1,3-Benzodioxolylpentanamine

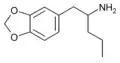

1,3-Benzodioxolylpentanamine (BDP), also known as K or as 3,4-methylenedioxy-α-propylphenethylamine (MDPPEA), is a drug of the phenethylamine and amphetamine families. It is the parent compound of 1,3-benzodioxolyl-"N"-methylpentanamine (MBDP; methyl-K) and 1,3-benzodioxolyl-"N"-ethylpentanamine (EBDP; ethyl-K), as well as of pentylone (βk-MBDP). The drug was synthesized by Alexander Shulgin and described in PiHKAL. In contrast to MBDP and EBDP however, it is not known to have ever been tried by humans. Very little is known about BDP.